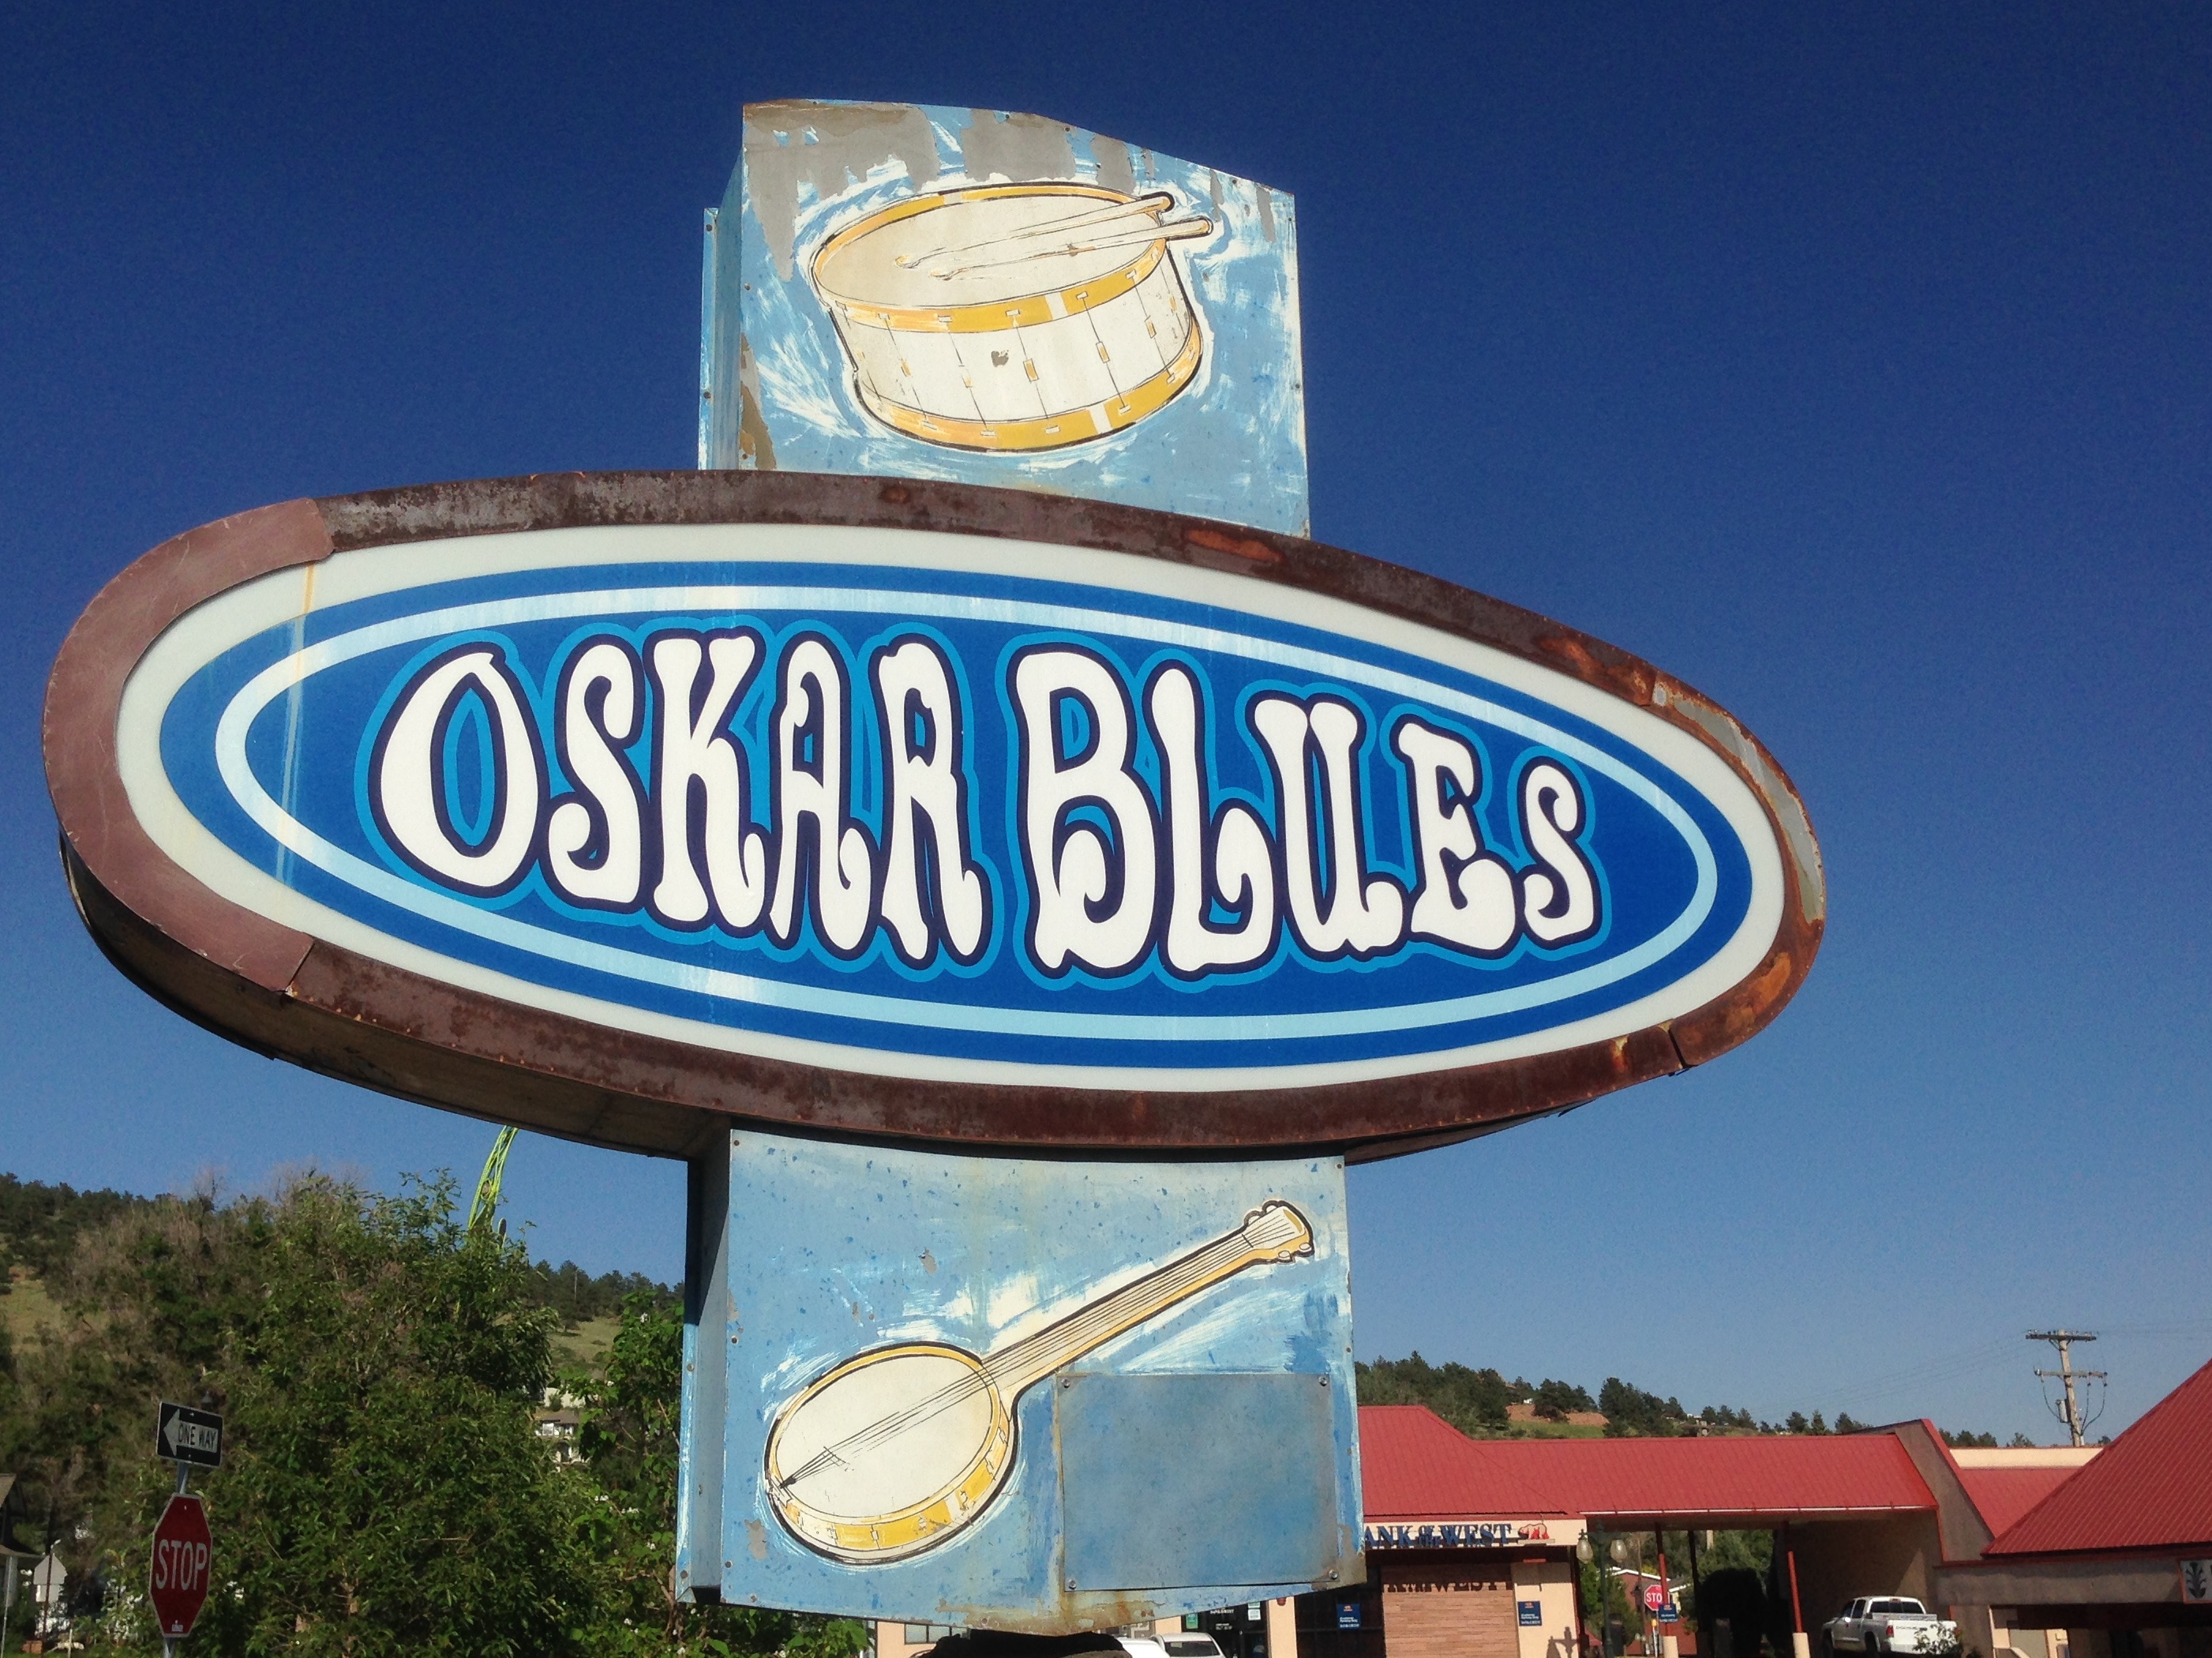
advertising, sign, signage